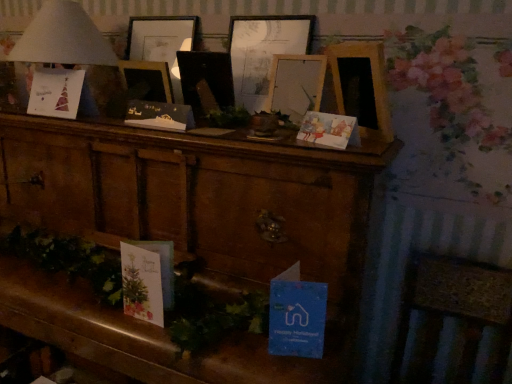
Question: In the image, there is a matte paper card at center right, marked as the 1th christmas card in a front-to-back arrangement. Locate some spots witihin the unoccupied area in front of matte paper card at center right, marked as the 1th christmas card in a front-to-back arrangement. Your answer should be formatted as a list of tuples, i.e. [(x1, y1)], where each tuple contains the x and y coordinates of a point satisfying the conditions above. The coordinates should be between 0 and 1, indicating the normalized pixel locations of the points in the image.
Answer: [(0.649, 0.399)]